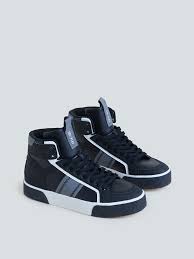
Label: Sneaker